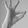
ASL letter: F